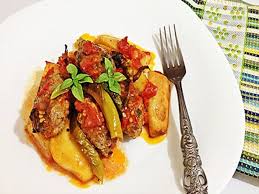
Yemek: izmir_kofte